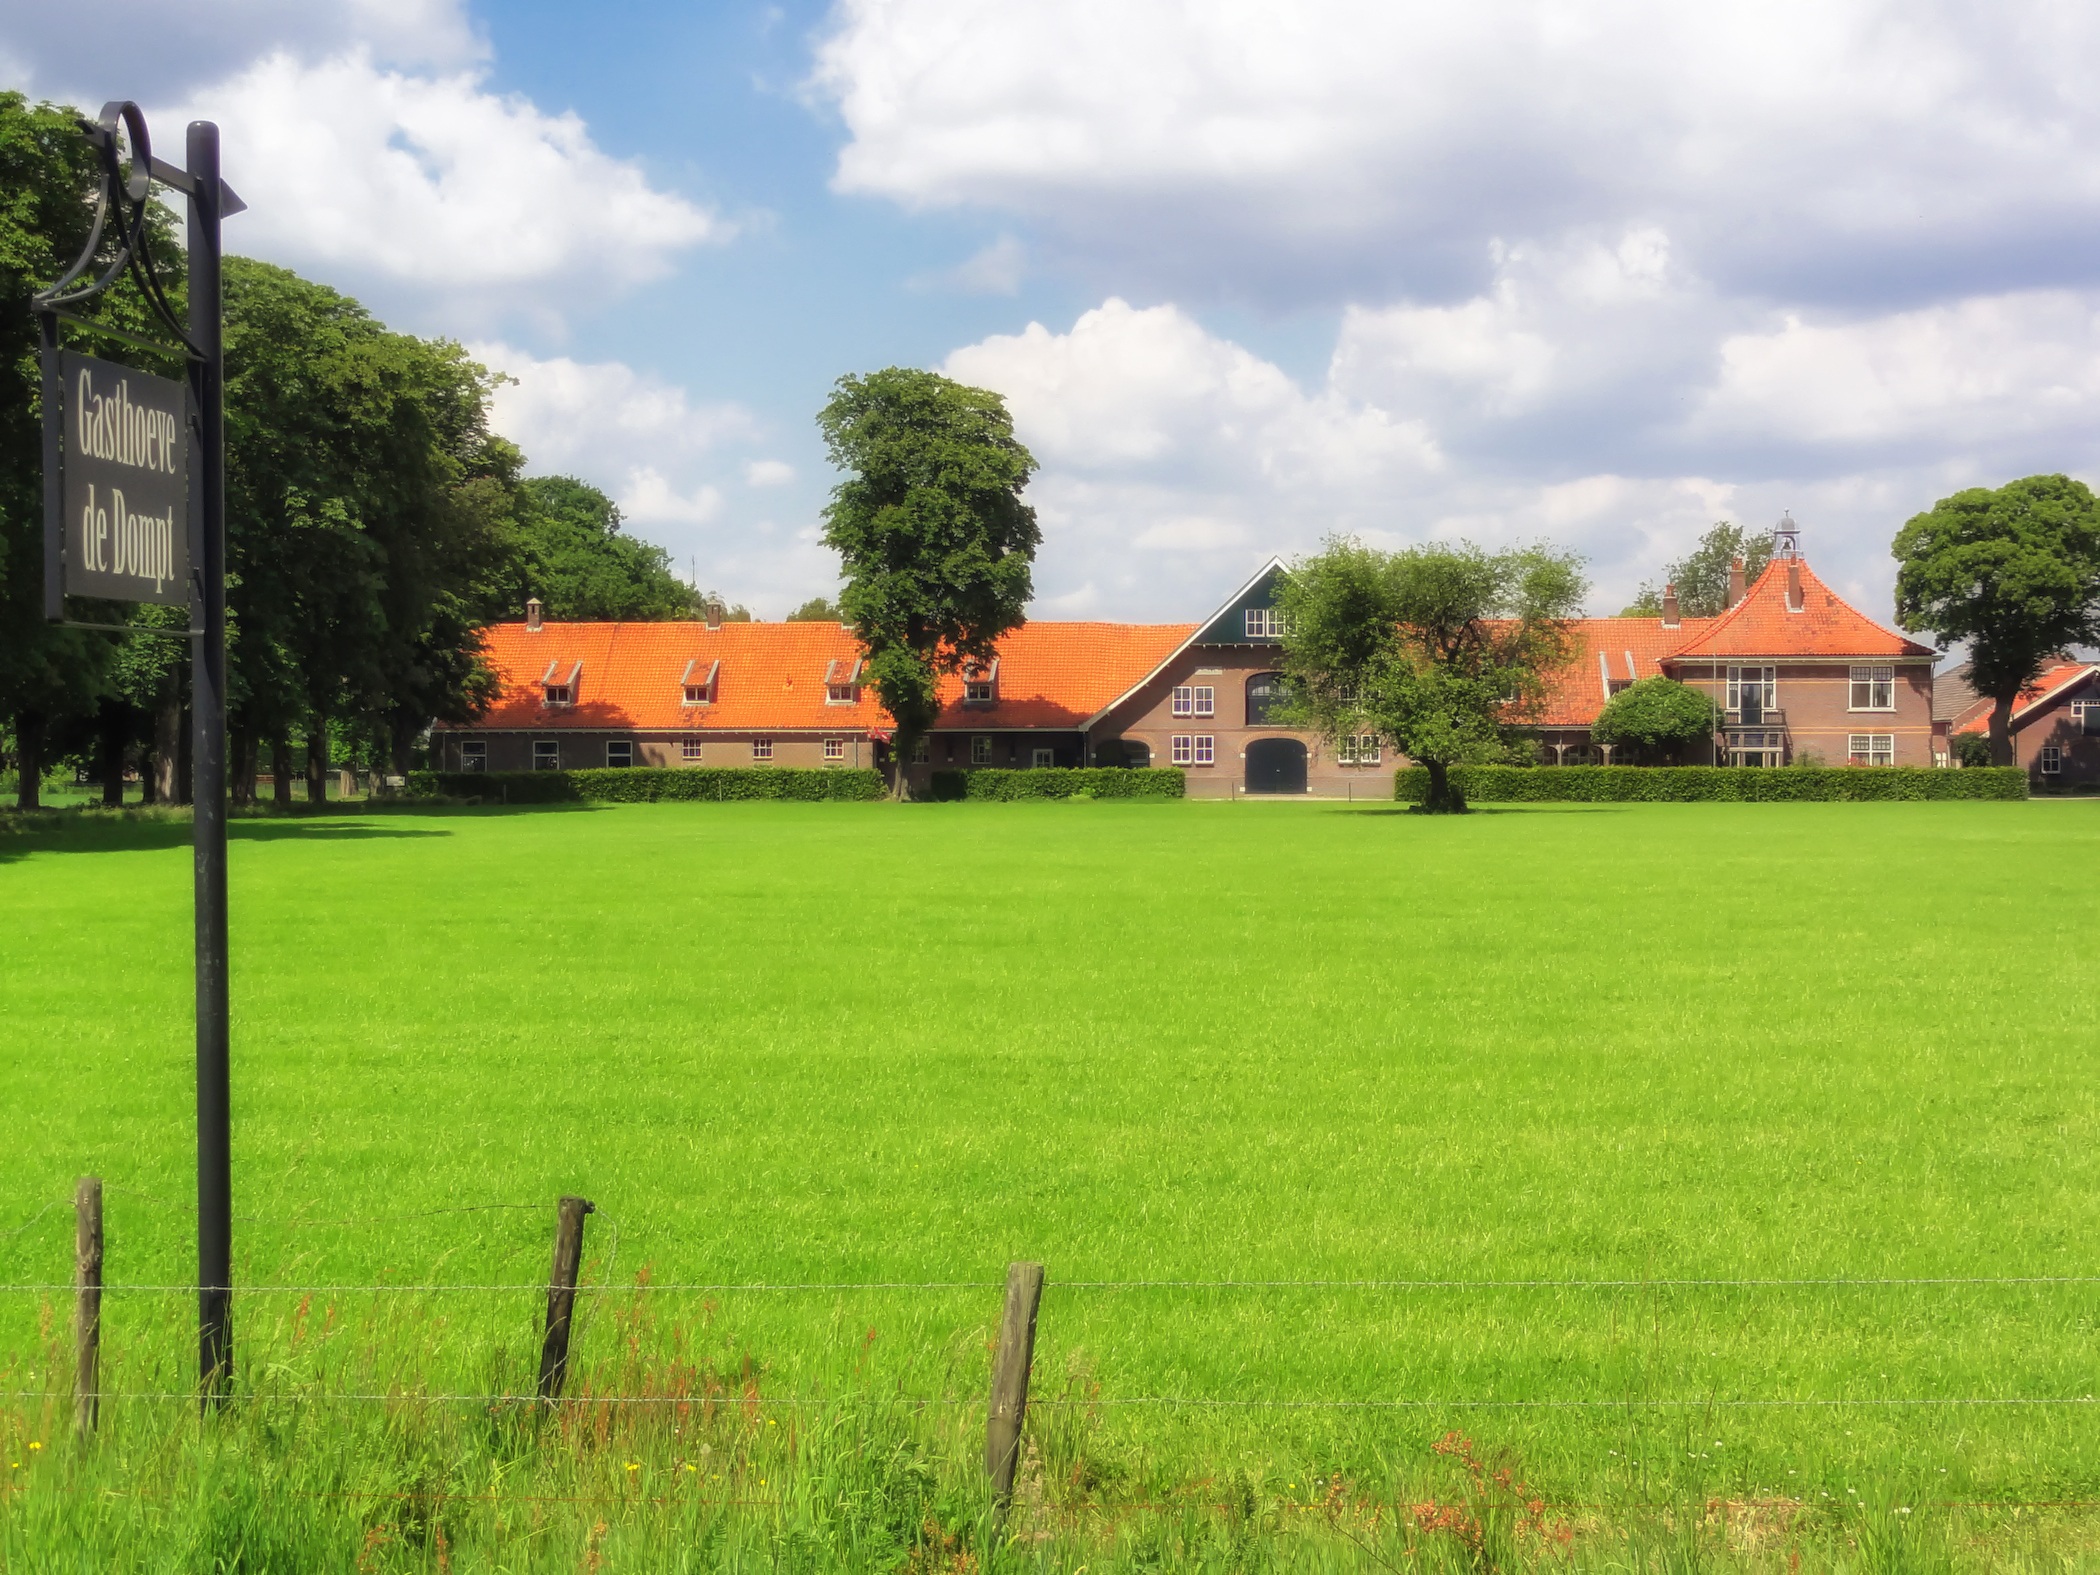
landscape, tree, nature, grass, fence, architecture, sky, field, farm, lawn, meadow, prairie, countryside, hill, flower, country, summer, rural, green, scenic, pasture, agriculture, plain, trees, outside, netherlands, clouds, buildings, grassland, plantation, estate, rural area, paddy field, residential area, human settlement